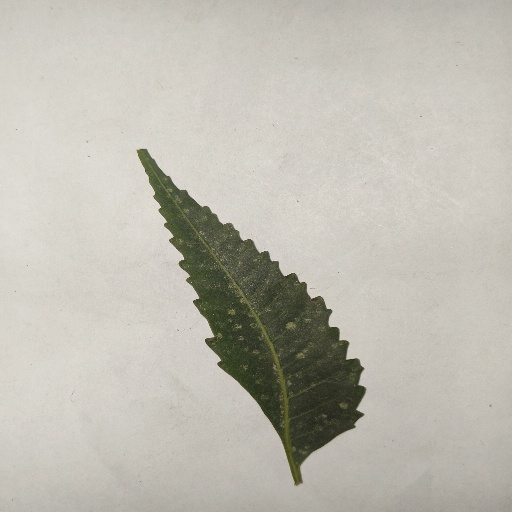
Species: Neem
Leaf condition: Powdery Mildew